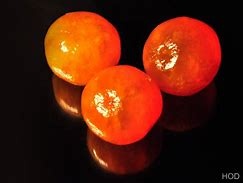
Label: mandarine